The Dream Girl (film)

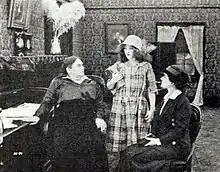
Still from a 1916 issue of "The Moving Picture World"

The Dream Girl is a 1916 American silent drama film directed by Cecil B. DeMille. Based on an original story by DeMille writer Jeanie MacPherson, the film starred Mae Murray and Theodore Roberts.